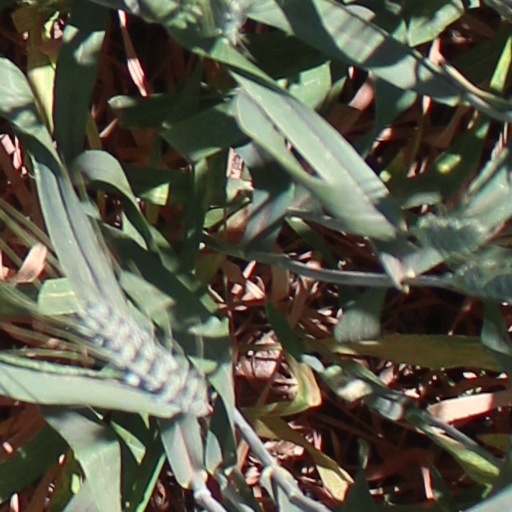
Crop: wheat